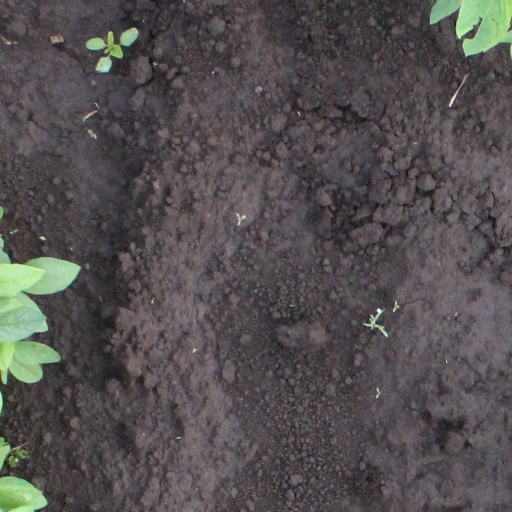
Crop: soybean